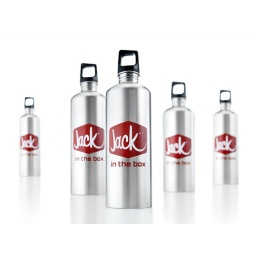
Branded water bottle for Jack in the Box restaurants. {Created at Duffy &amp;amp; Partners}